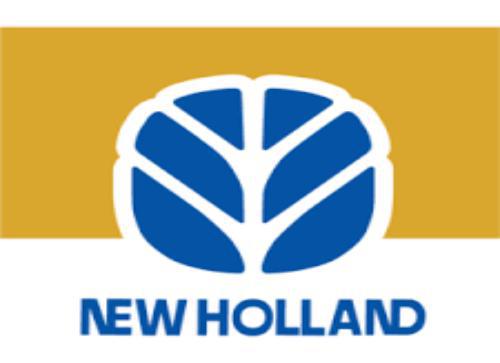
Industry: Others